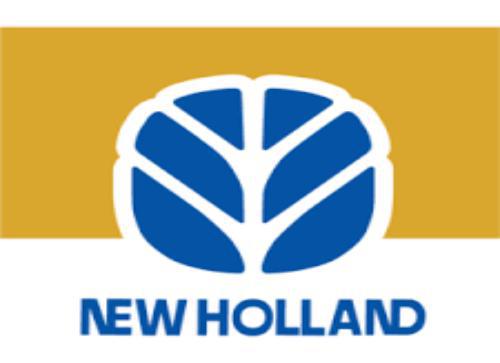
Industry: Others